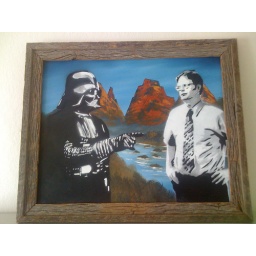
purchased at the Rat City Rummage along with a nice dinosaur in a pink dress